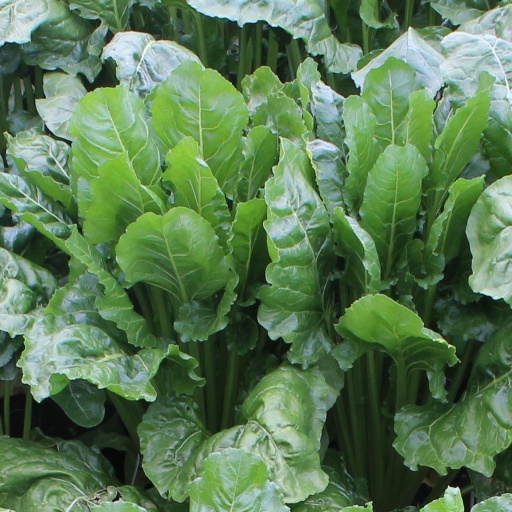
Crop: sugar beet